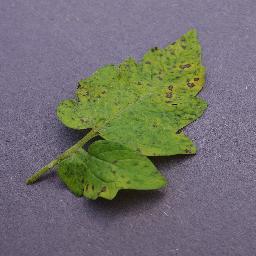
Label: Tomato___Septoria_leaf_spot